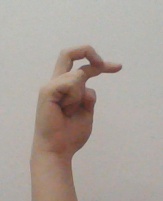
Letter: zay